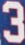
Number: 3